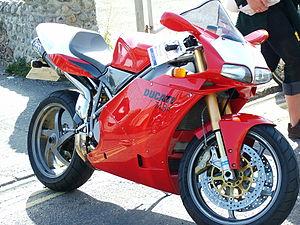
La 748 est une moto de chez Ducati de type sportive. Sa production débuta en 1995 pour se terminer en 2003.